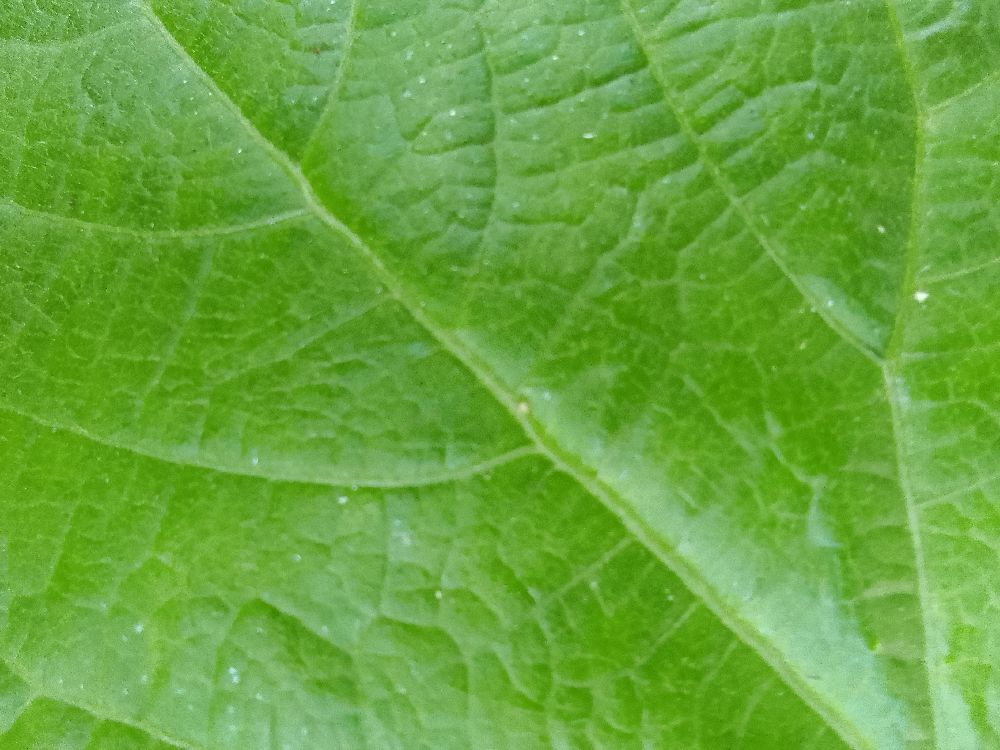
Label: healthy